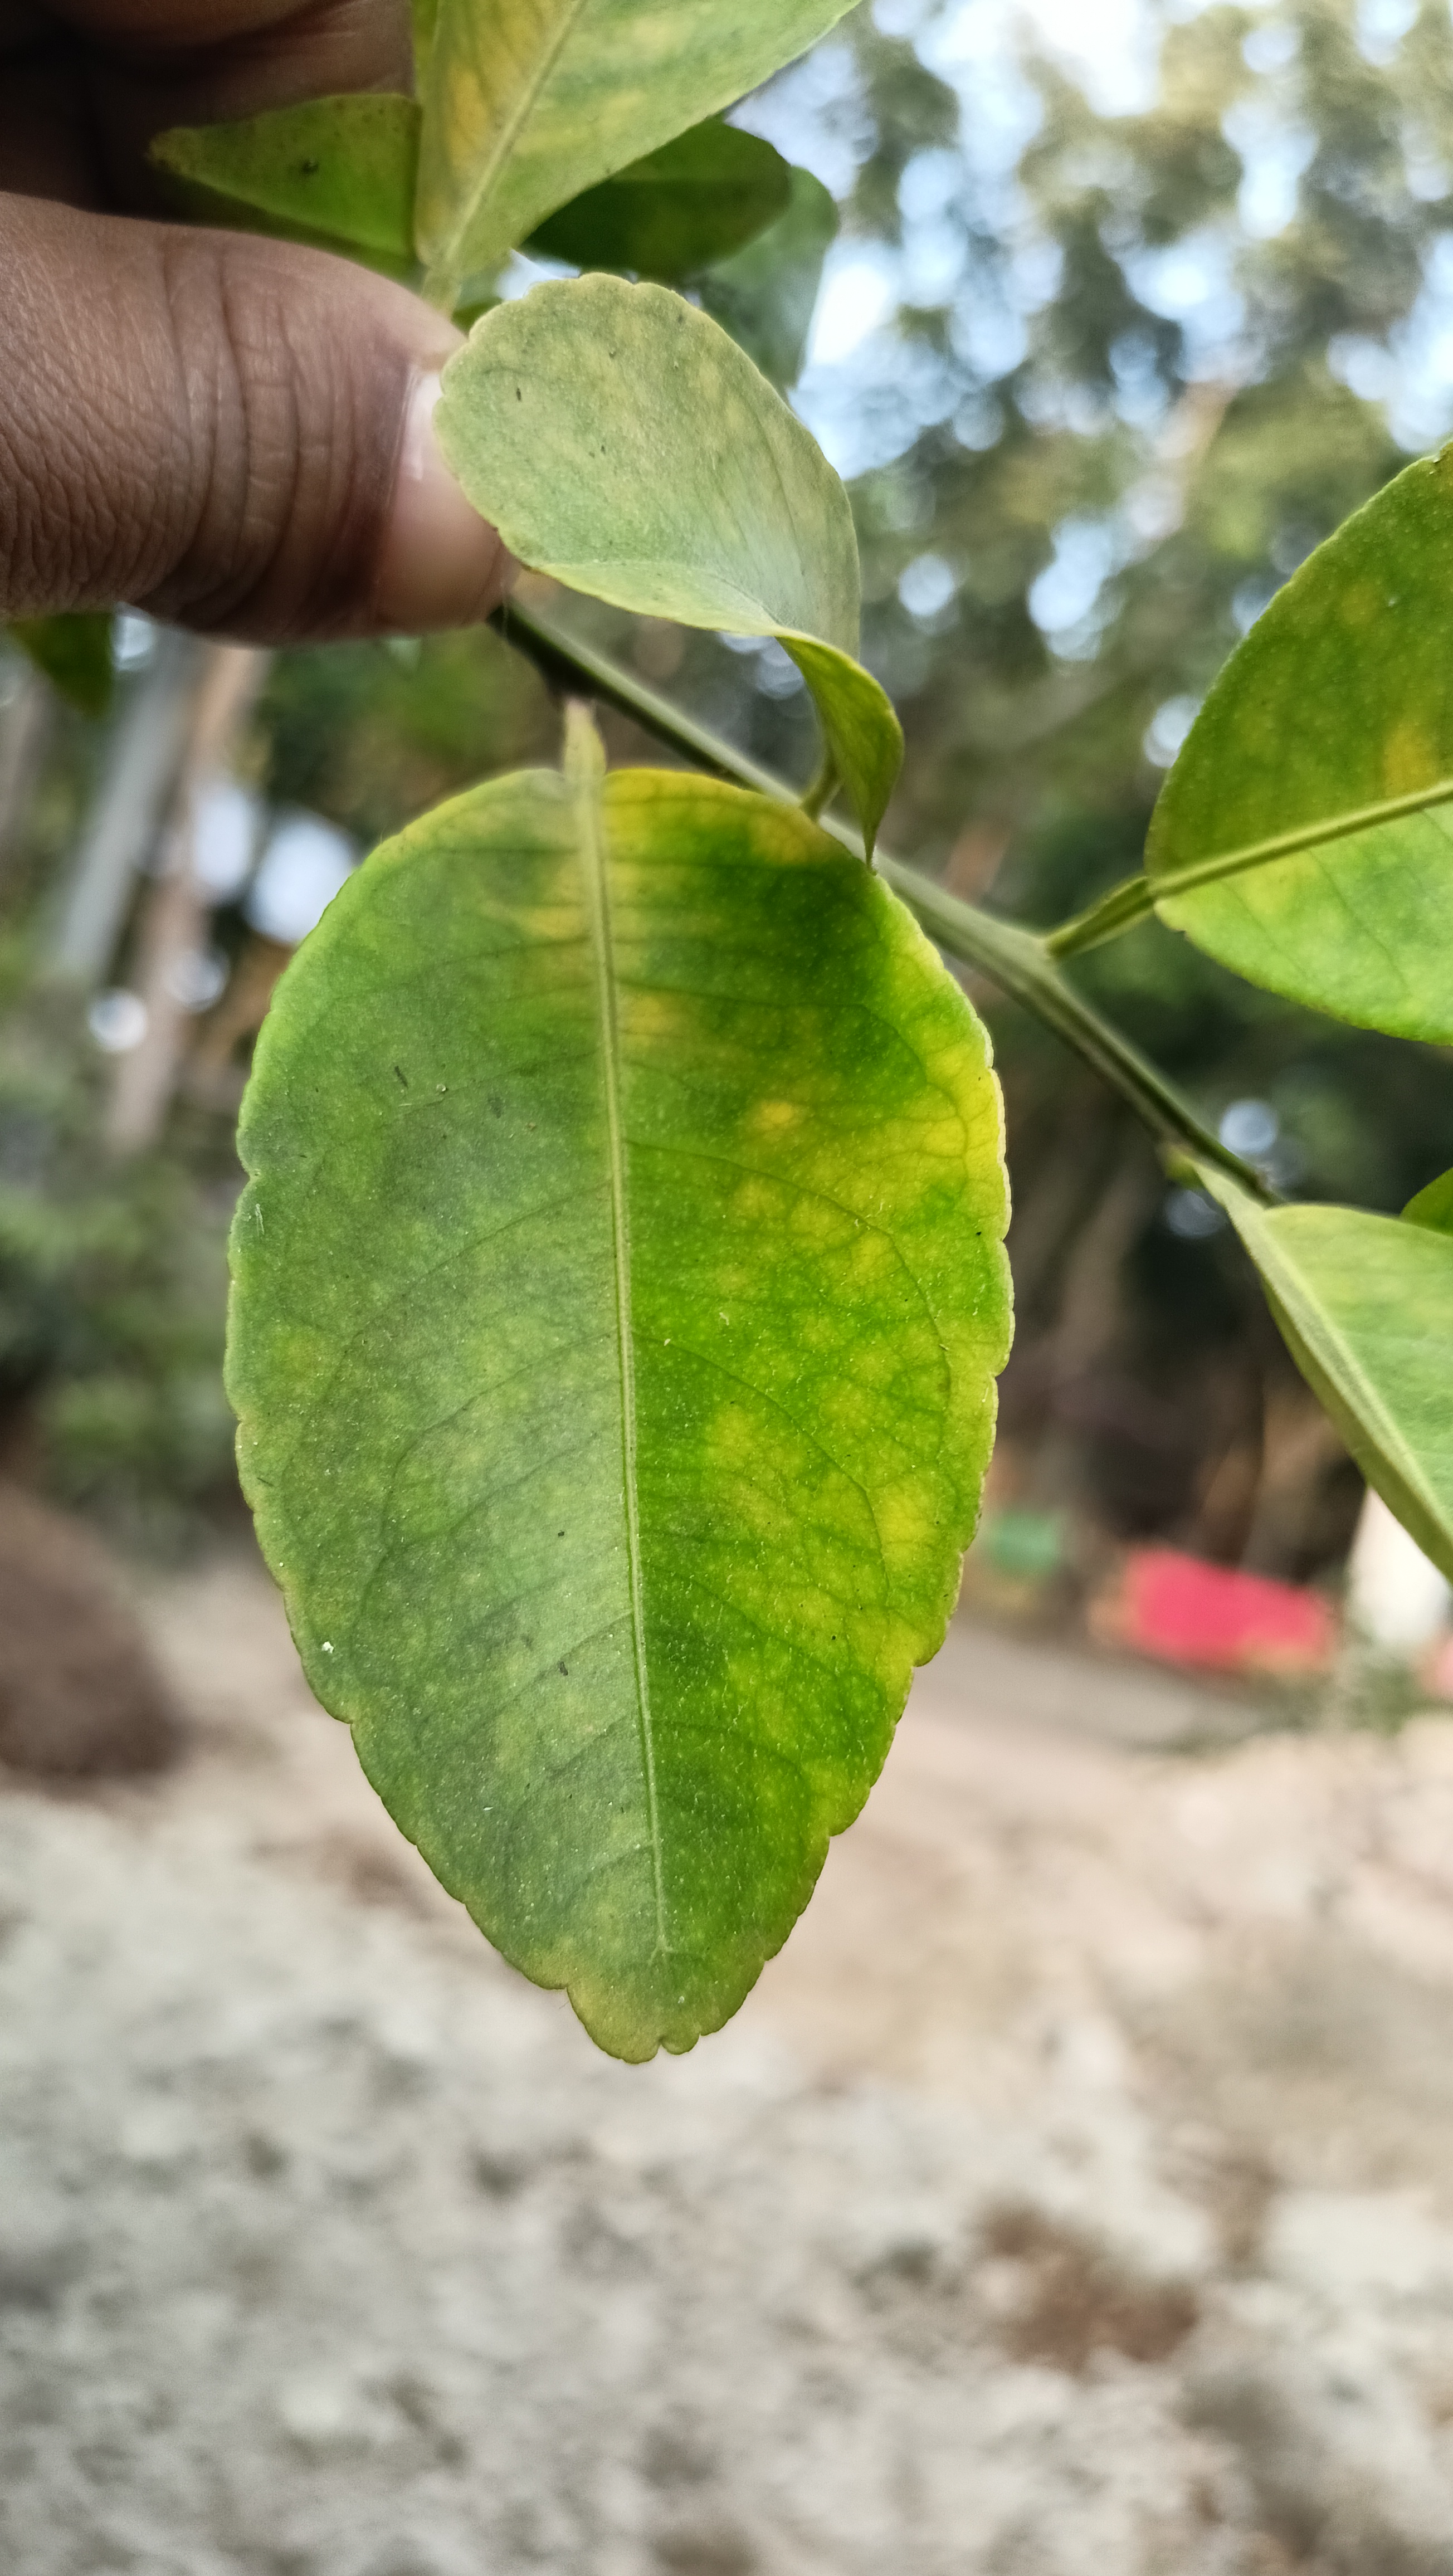
Mandarin leaf variety: China Mishti